2014 Thai coup d'état

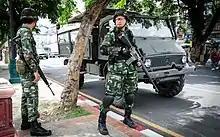
Thai soldiers at the Chang Phueak Gate in Chiang Mai.

The RTA intervened on 20 May 2014, when its commander, General Prayut, exercised the power under the act promulgated by King Vajiravudh (Rama VI) entitled "Martial Law, BE 2457 (1914)", to impose martial law nationwide from 03:00. He said through a television pool that the imposition of martial law was due to continuous violence from both sides and was for the purpose of allowing the army to restore and maintain the peace.